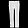
Label: Trouser